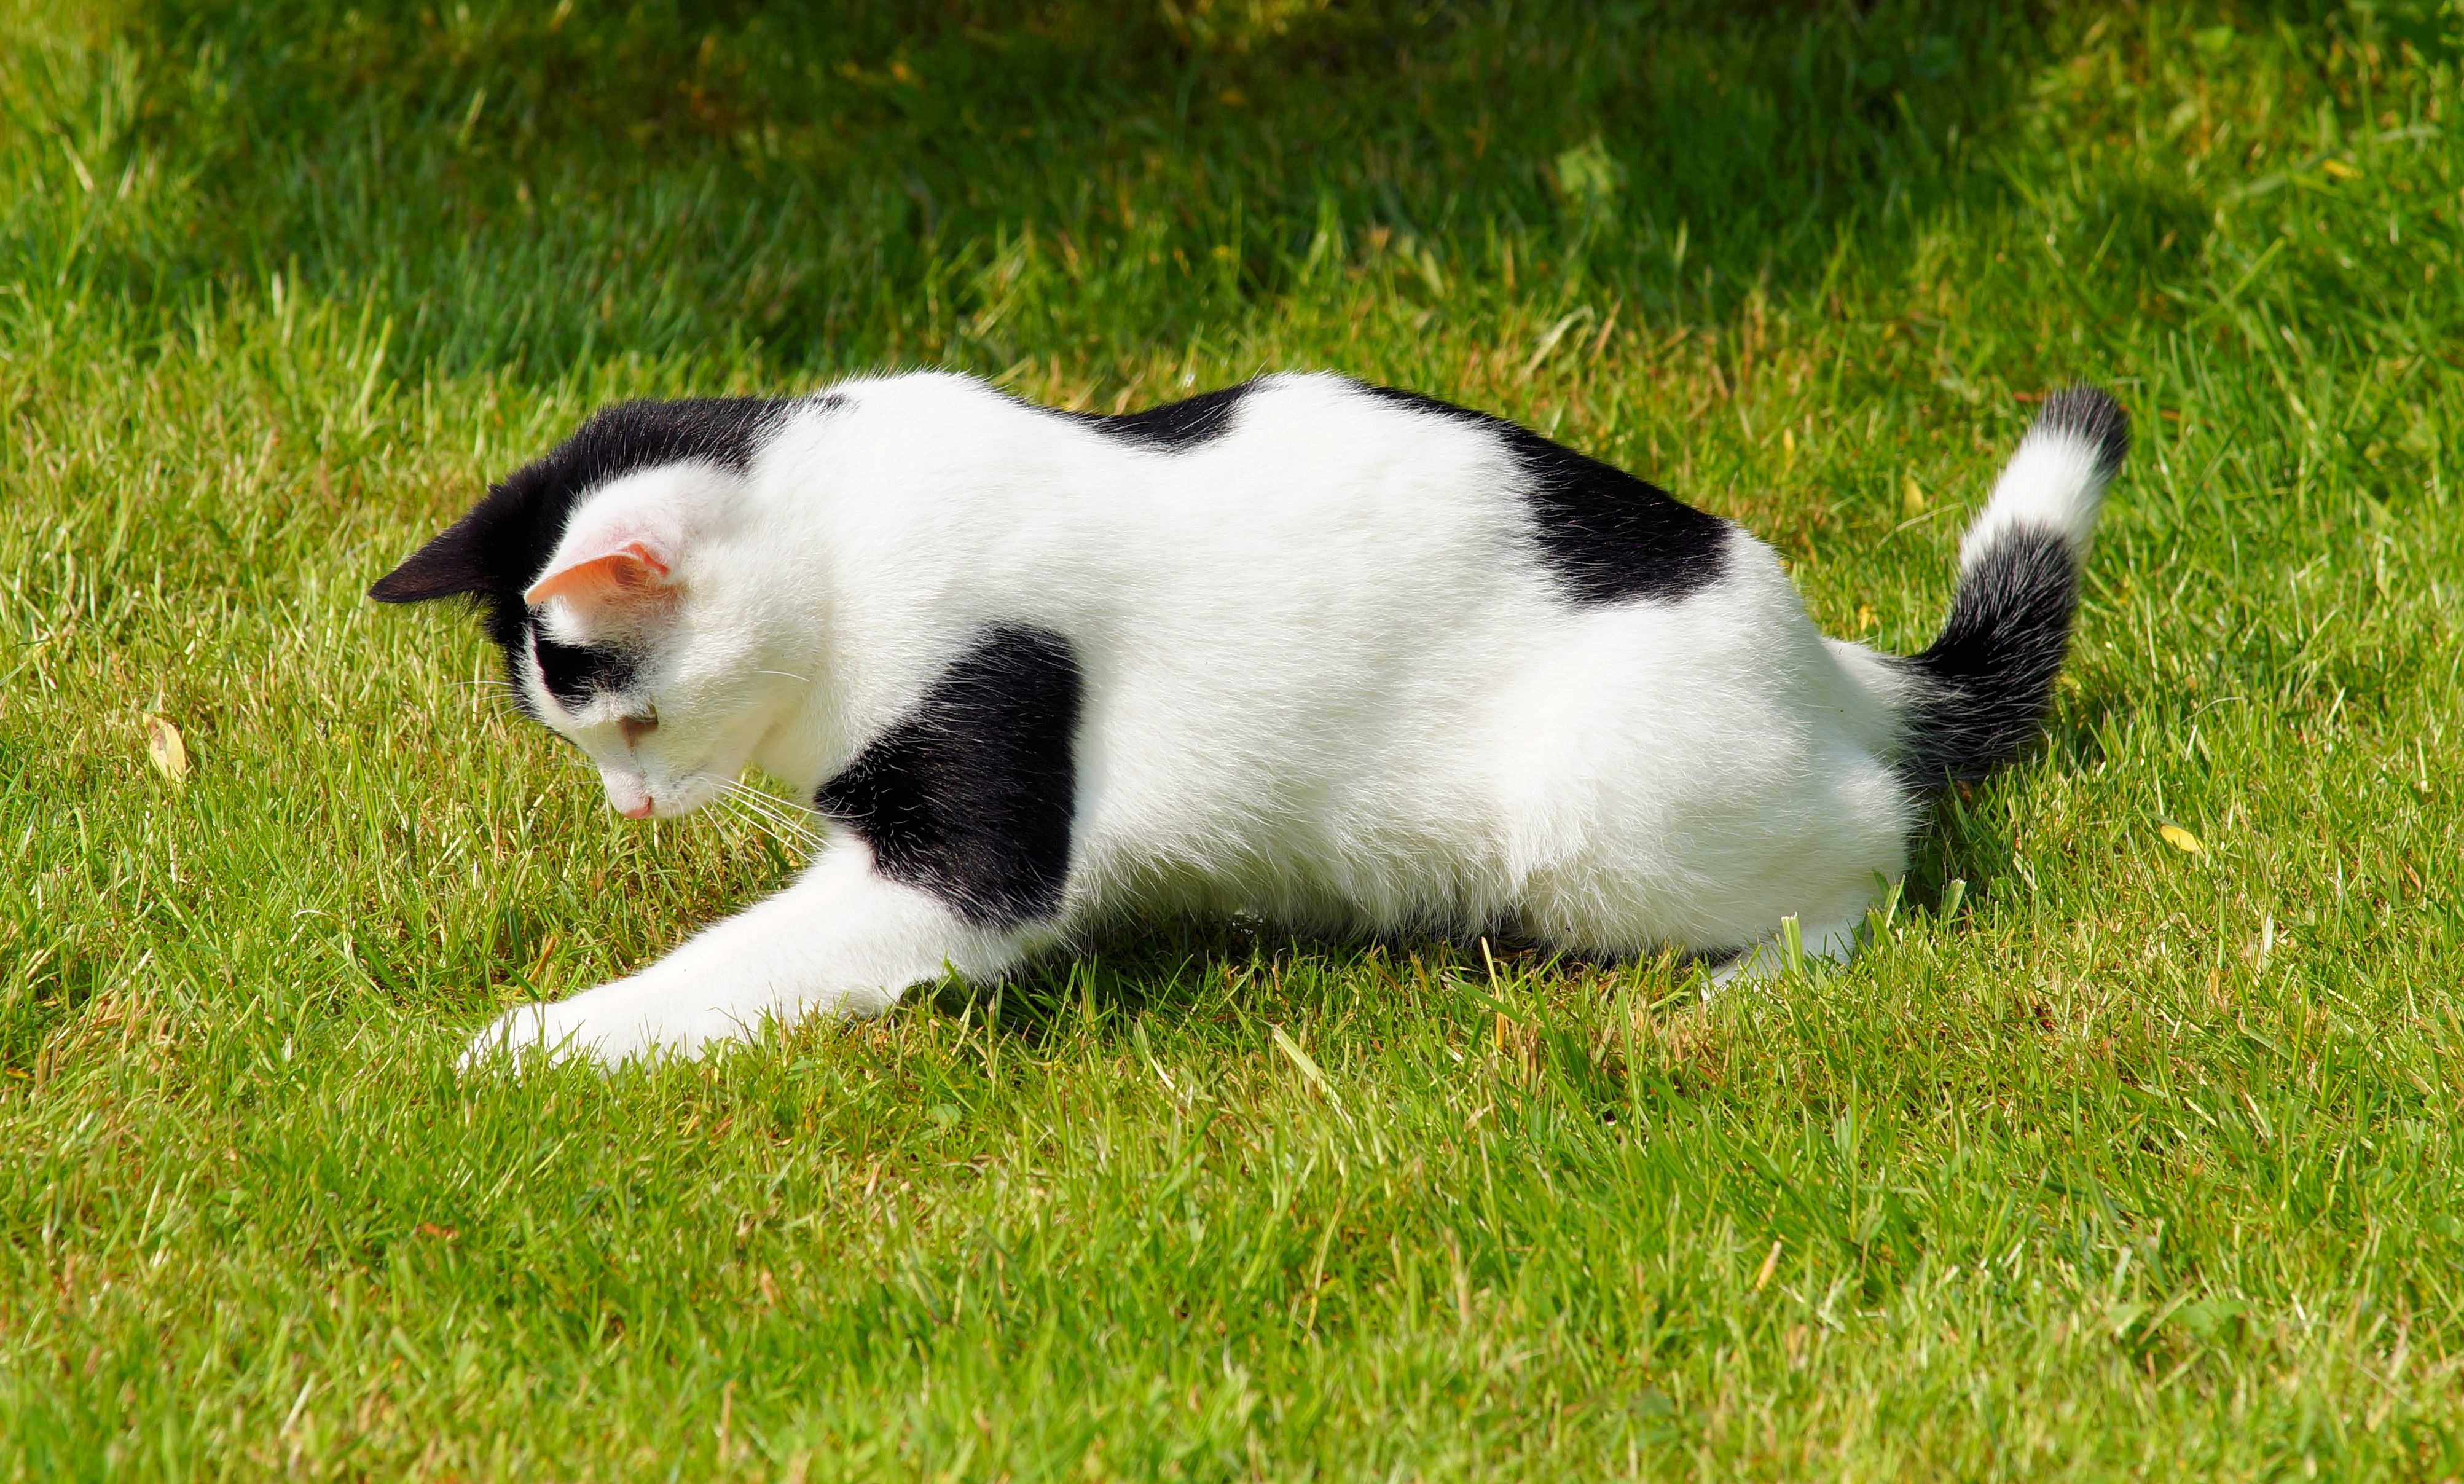
grass, black and white, animal, young, kitten, cat, mammal, garden, playful, whiskers, vertebrate, hunt, out, domestic cat, young cat, small to medium sized cats, cat like mammal